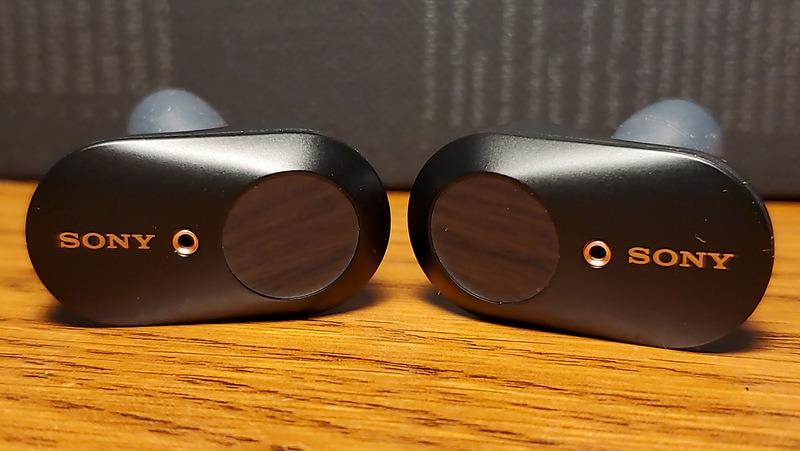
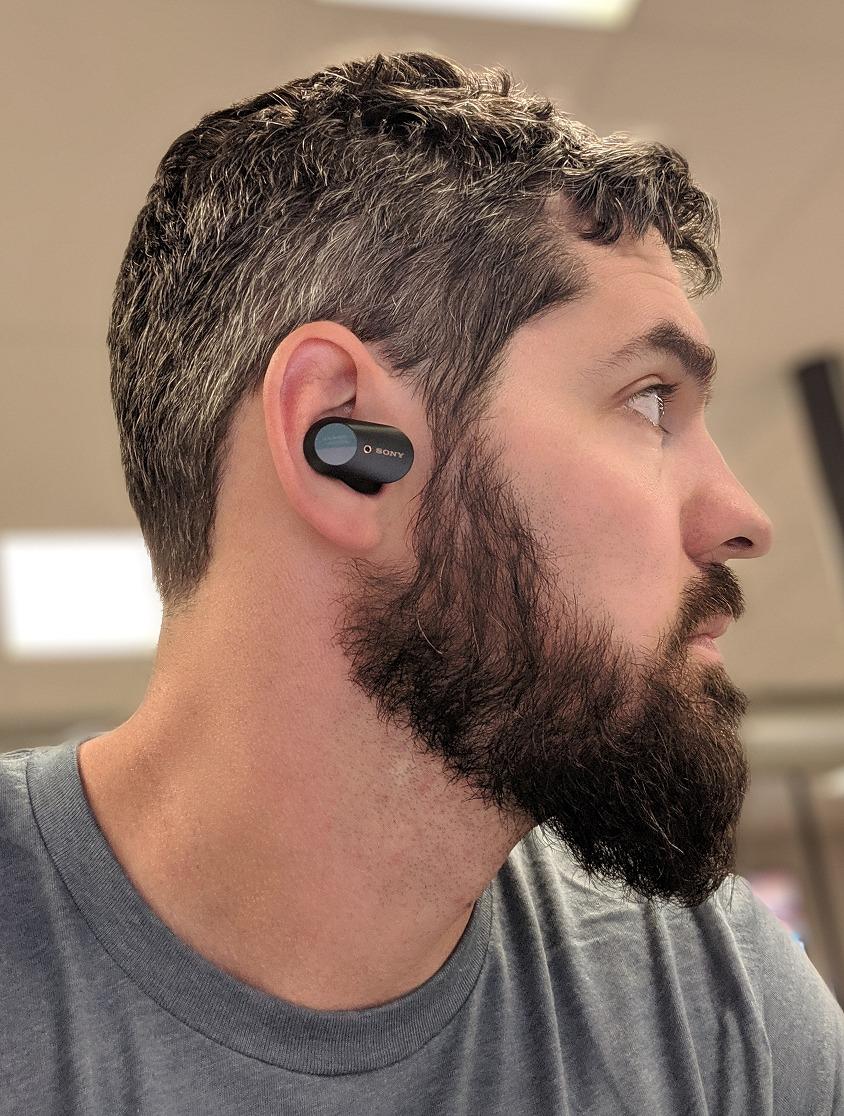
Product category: earbuds
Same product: yes